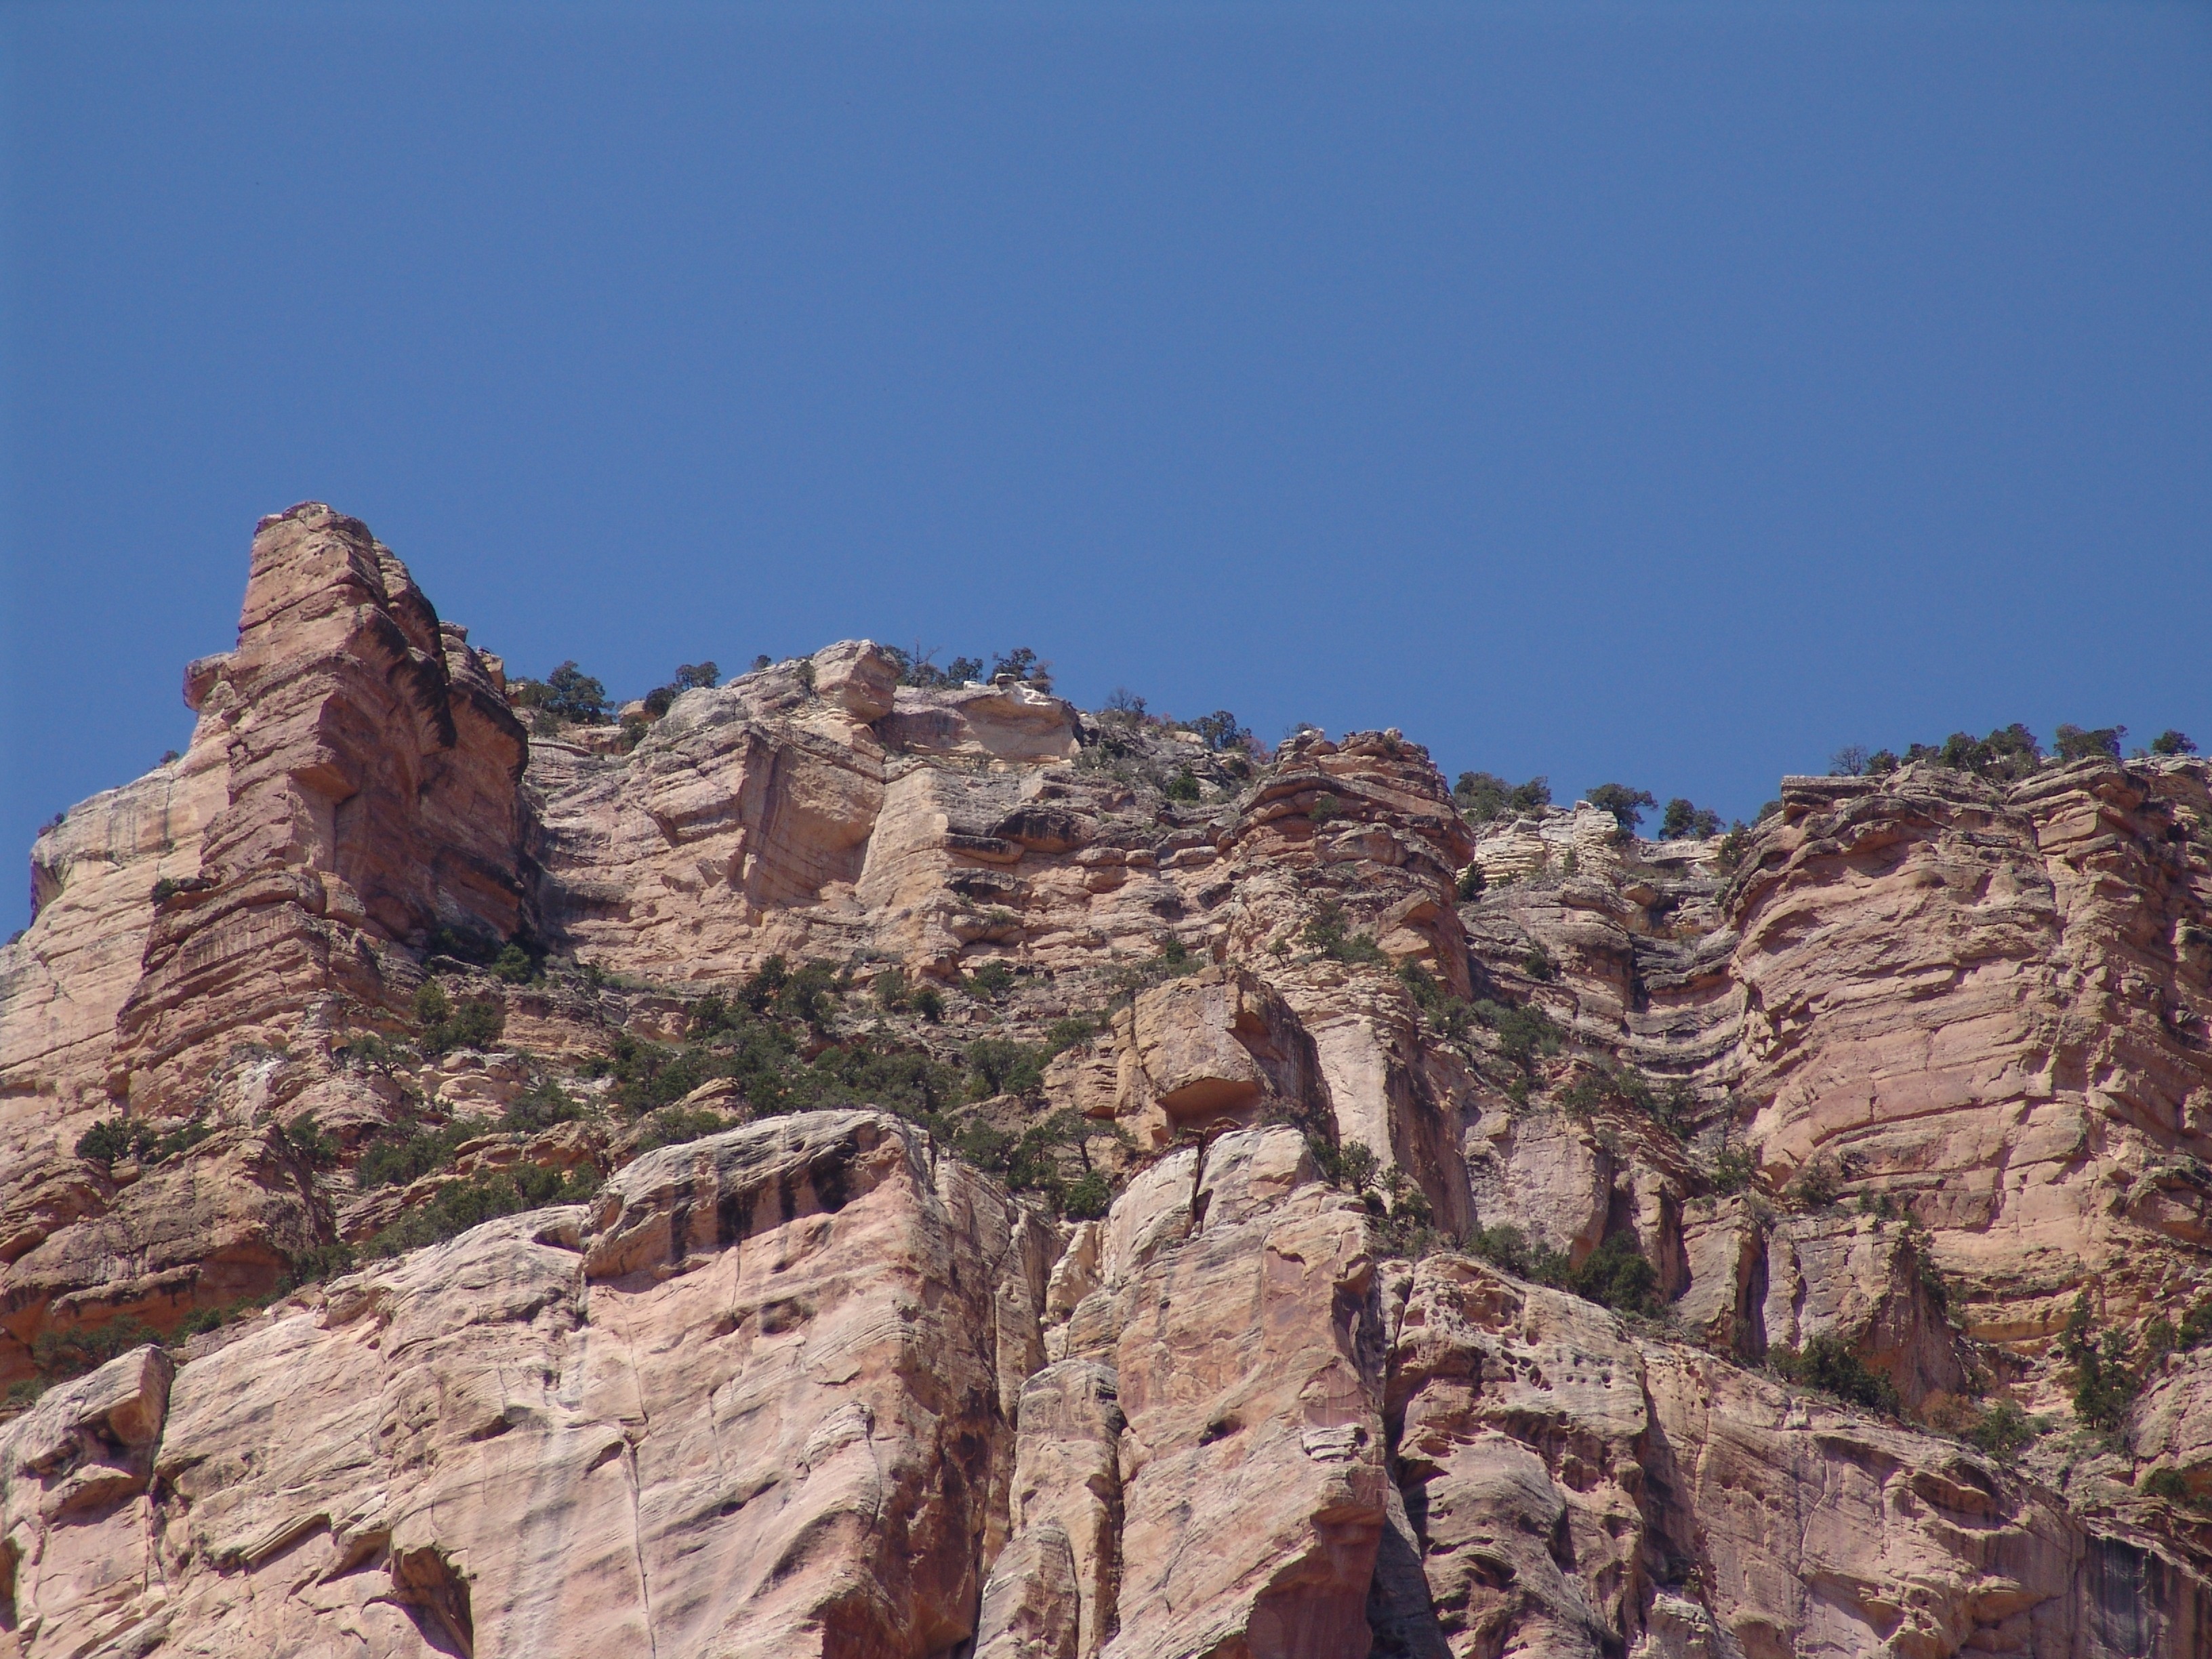
nature, rock, mountain, view, valley, formation, cliff, arch, usa, gorge, canyon, grand canyon, ledge, terrain, national park, arizona, places of interest, geology, badlands, plateau, wide, wadi, butte, landform, grand canyon national park, mountainous landforms